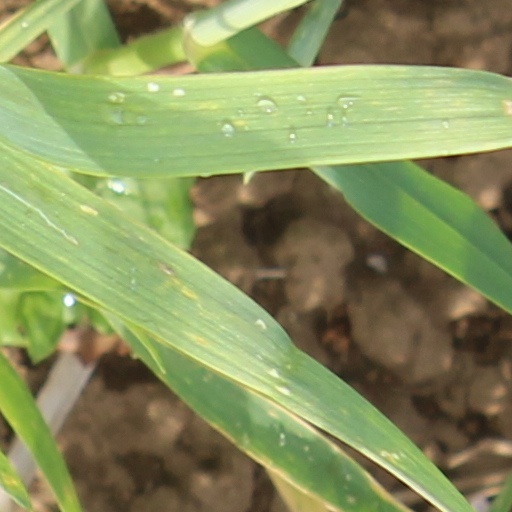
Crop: wheat